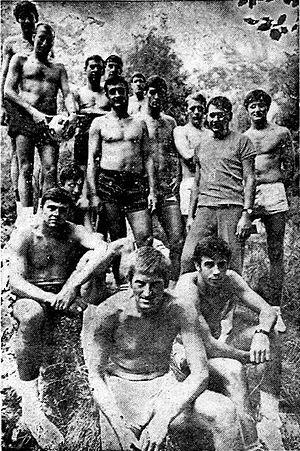
Ranko Žeravica, né le 17 novembre 1929 à Novo Milosevo et mort le 29 octobre 2015 à Belgrade, est un entraîneur de basket-ball serbe.